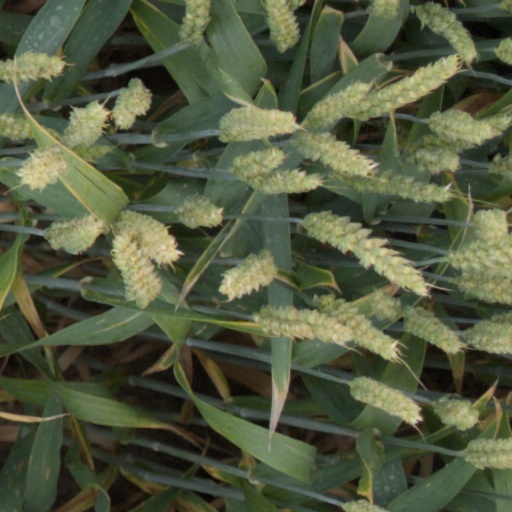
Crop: wheat